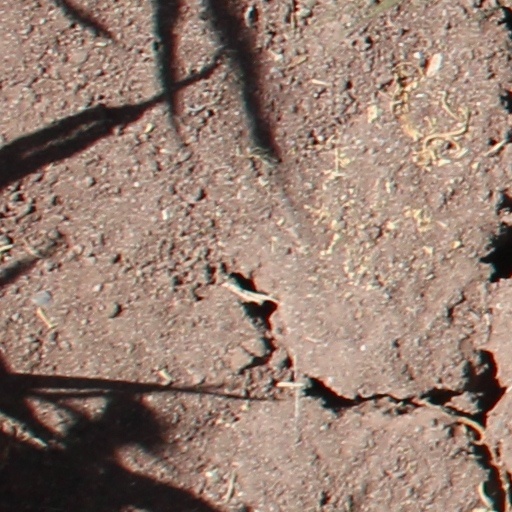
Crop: wheat